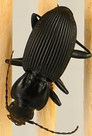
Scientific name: Pterostichus lachrymosus
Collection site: Mountain Lake Biological Station NEON (MLBS), plot MLBS_009